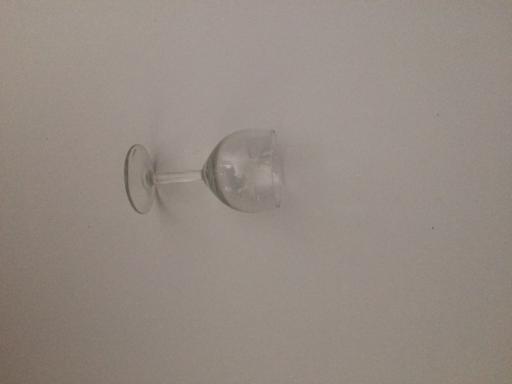
Waste category: glass